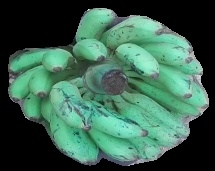
Variety: elakki-bale
Grade: grade3